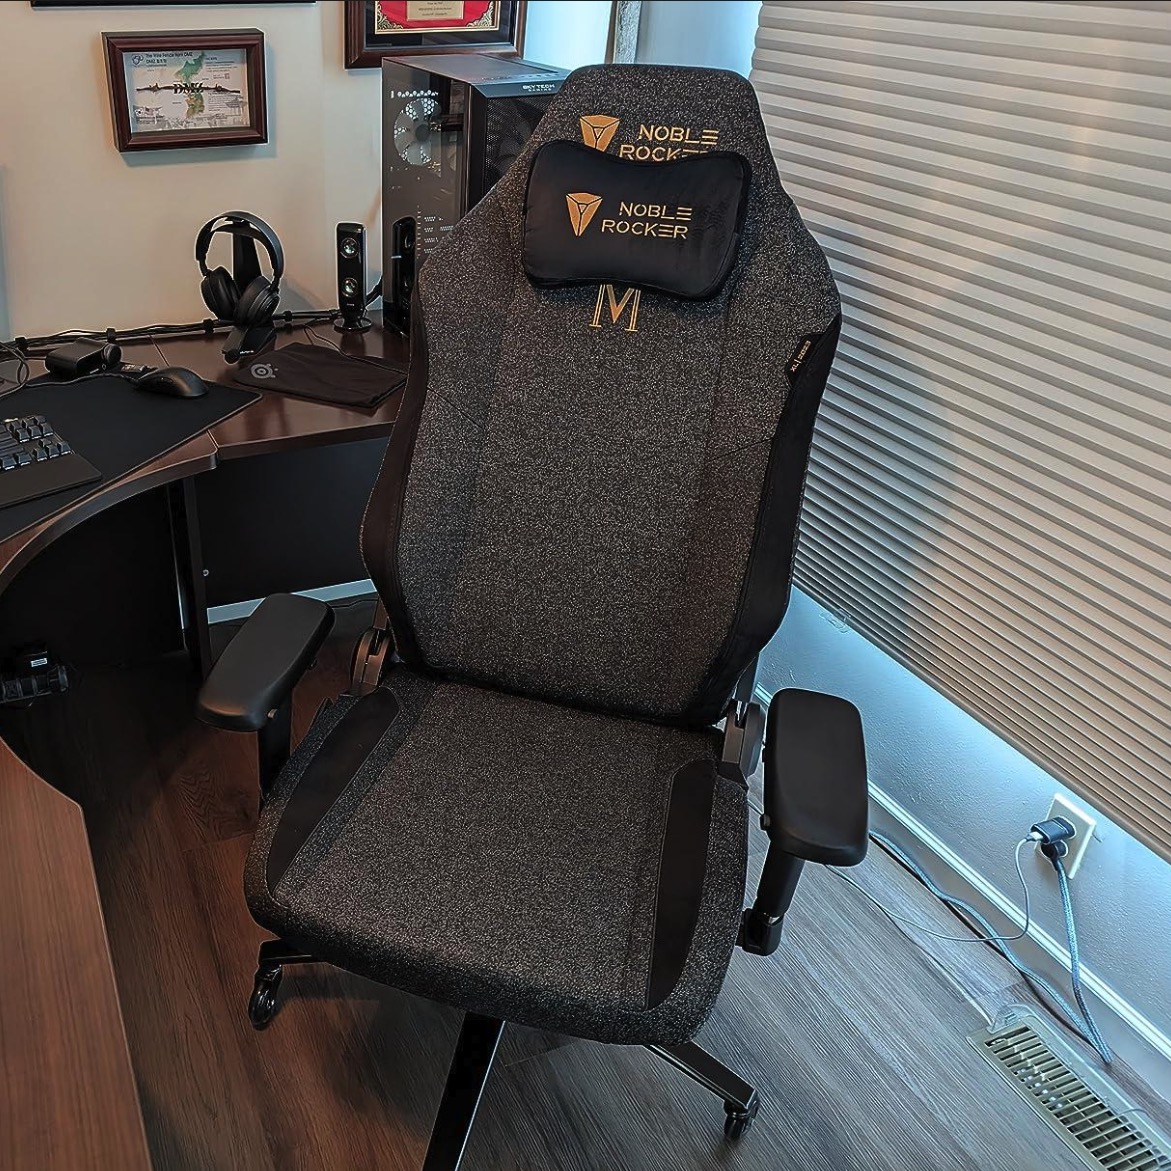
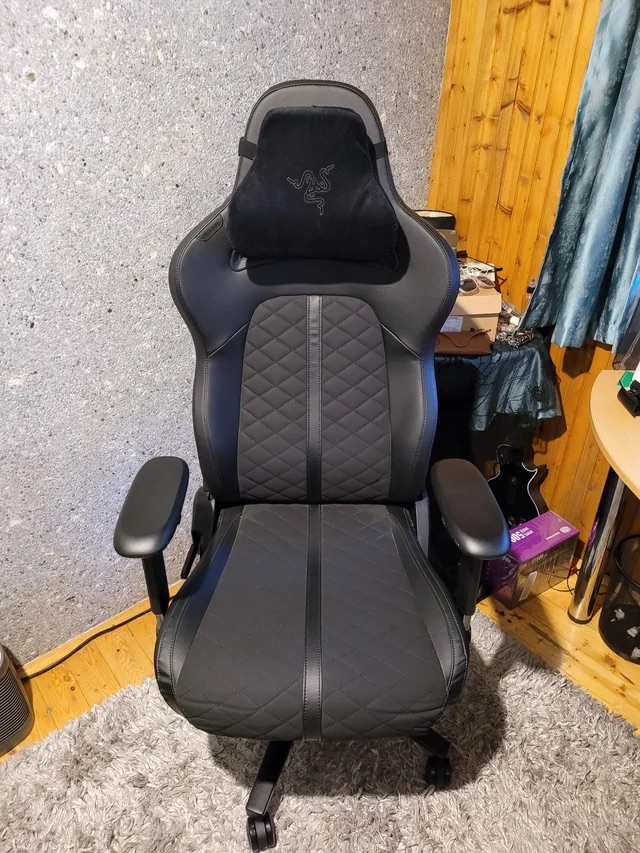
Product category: items_chair
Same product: no